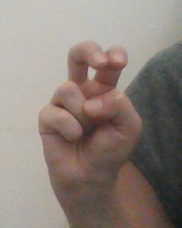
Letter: toot